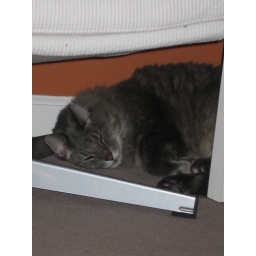
sleeping under chair behind door